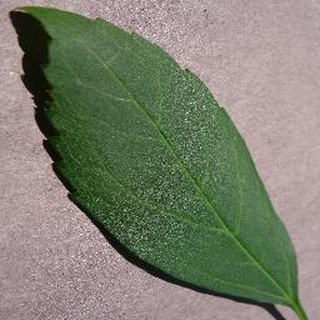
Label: healthy_cherry